William Landsberg

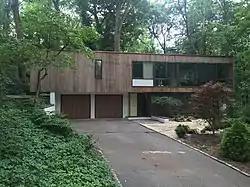
William Landsberg House

Landsberg moved to Port Washington, NY, designing and building a house for his family in 1951. Featured in international books, journals, magazines, newspapers, and museum exhibits, this house was the most recognized of his independent projects. The house was occupied by Landsberg and his family until his death in 2013 and is still extant.